Altynbek Sarsenbayuly

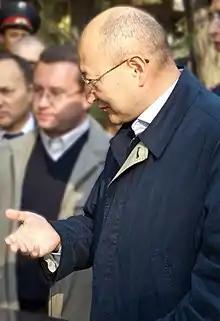
Sarsenbayuly in 2005

Altynbek Sarsenbayuly ("Altynbek Särsenbaiūly"; 12 September 1962 – 11 February 2006) was a Kazakh politician who served in the Government of Kazakhstan before becoming a political opposition leader. At the time of his death, he served as co-chairman of the opposition Naghyz Ak Zhol (True Bright Path) party.